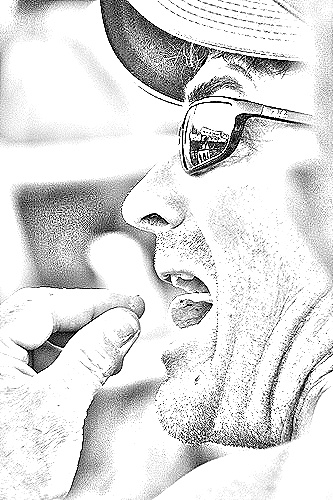
Portrait style: Sketch Portrait